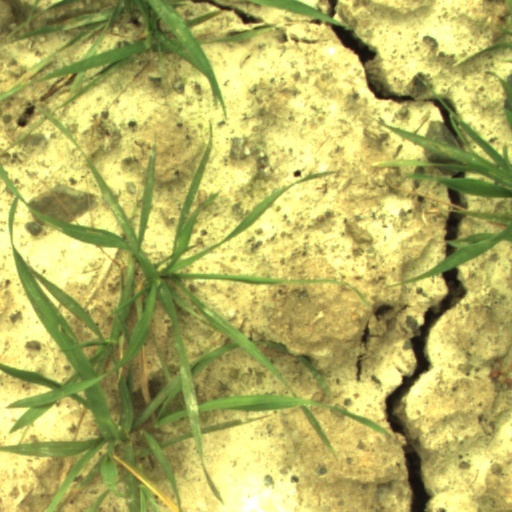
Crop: wheat